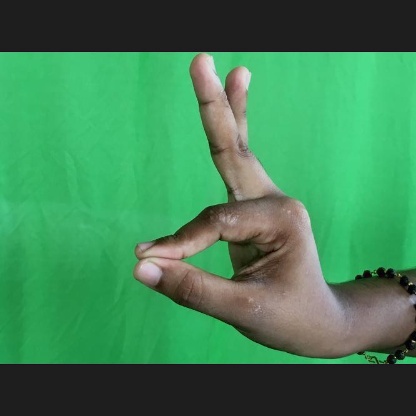
Mudra: Hamsasyam